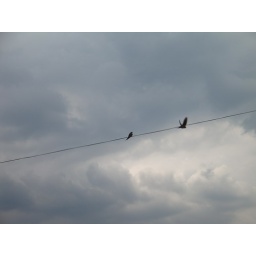
birds in the sky